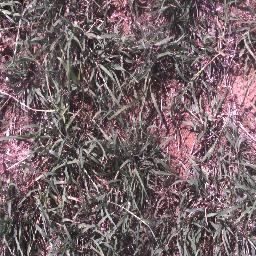
Label: negative